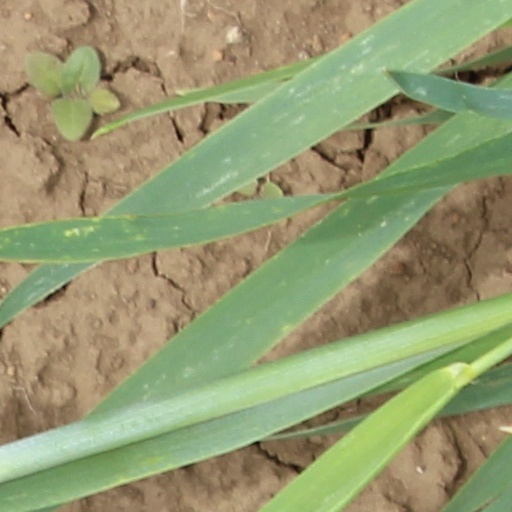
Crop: wheat